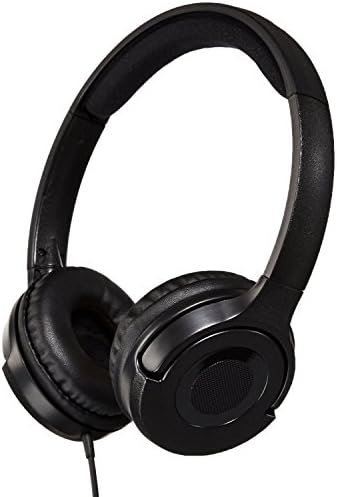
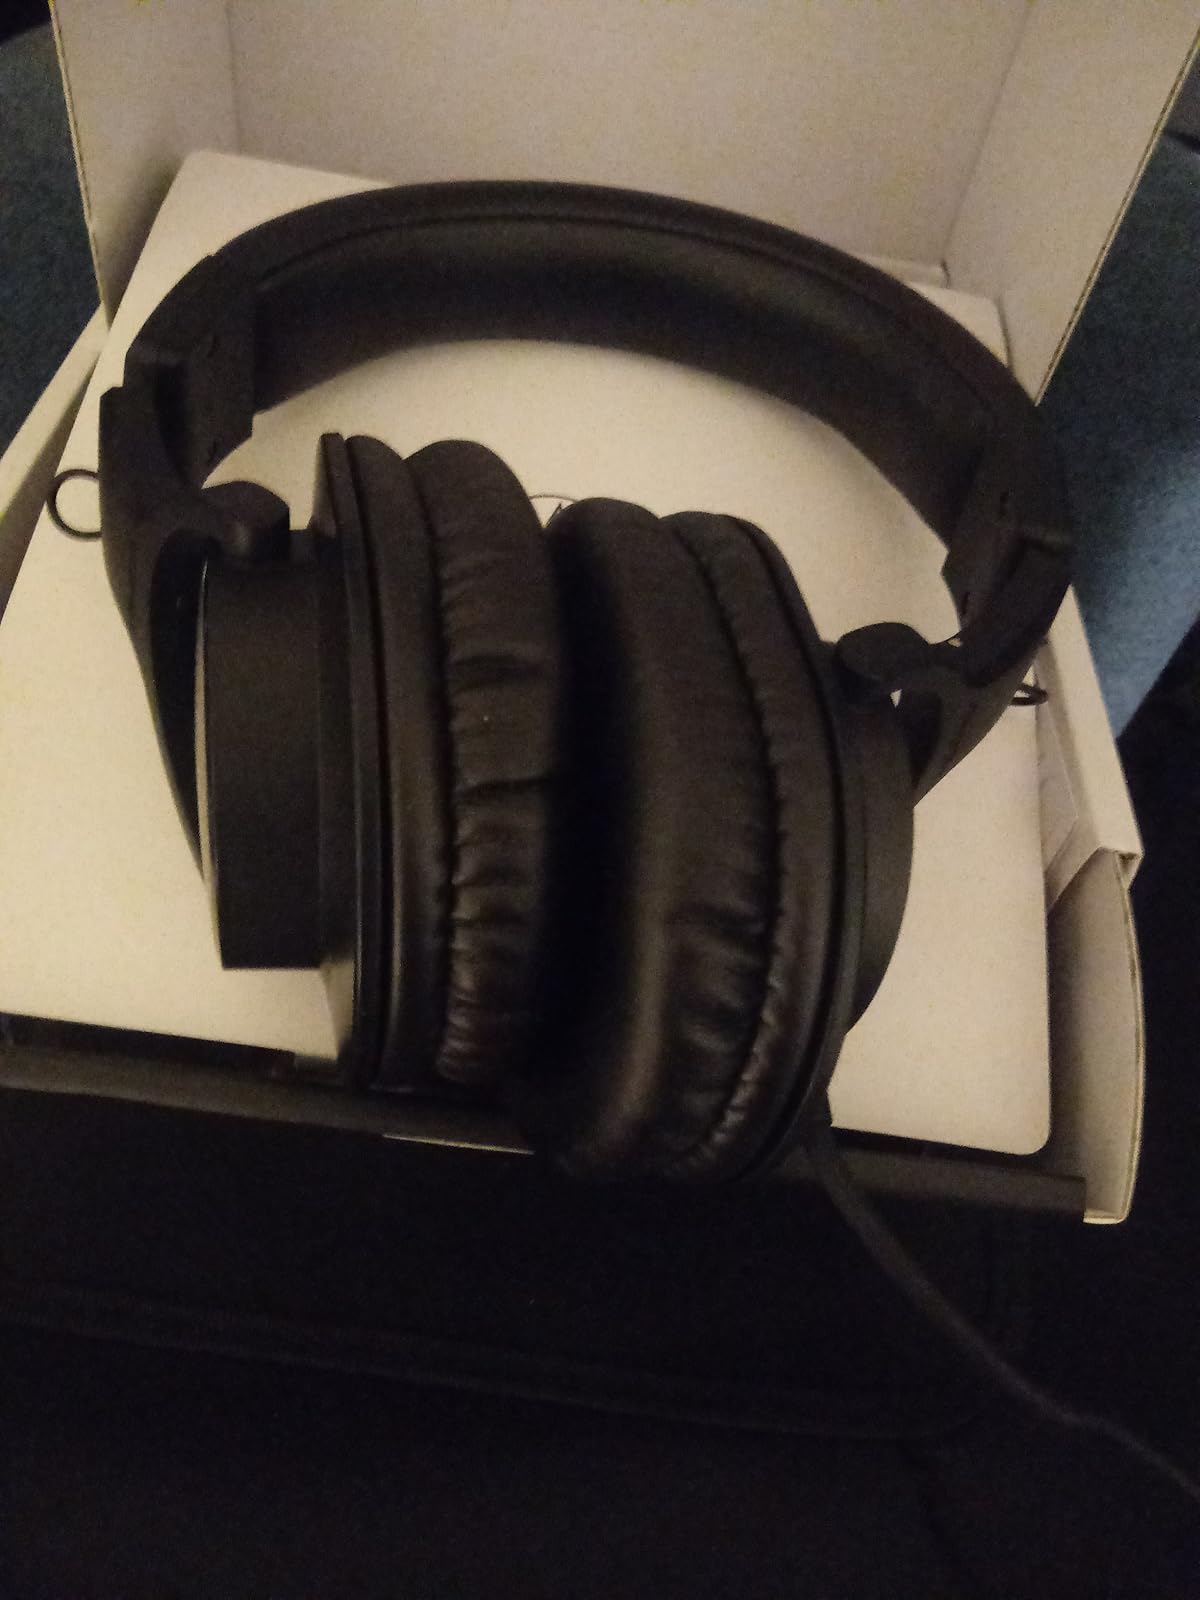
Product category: headphones
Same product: no